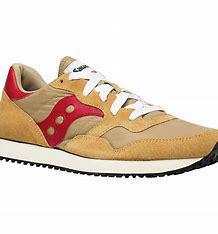
Brand: Saucony
Model: DXN